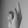
ASL letter: K